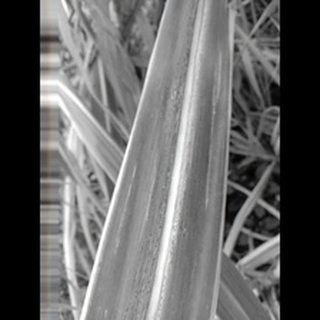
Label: sugarcane_rust